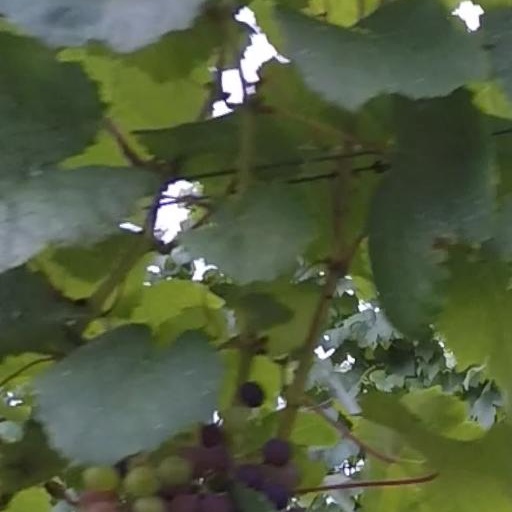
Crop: grape